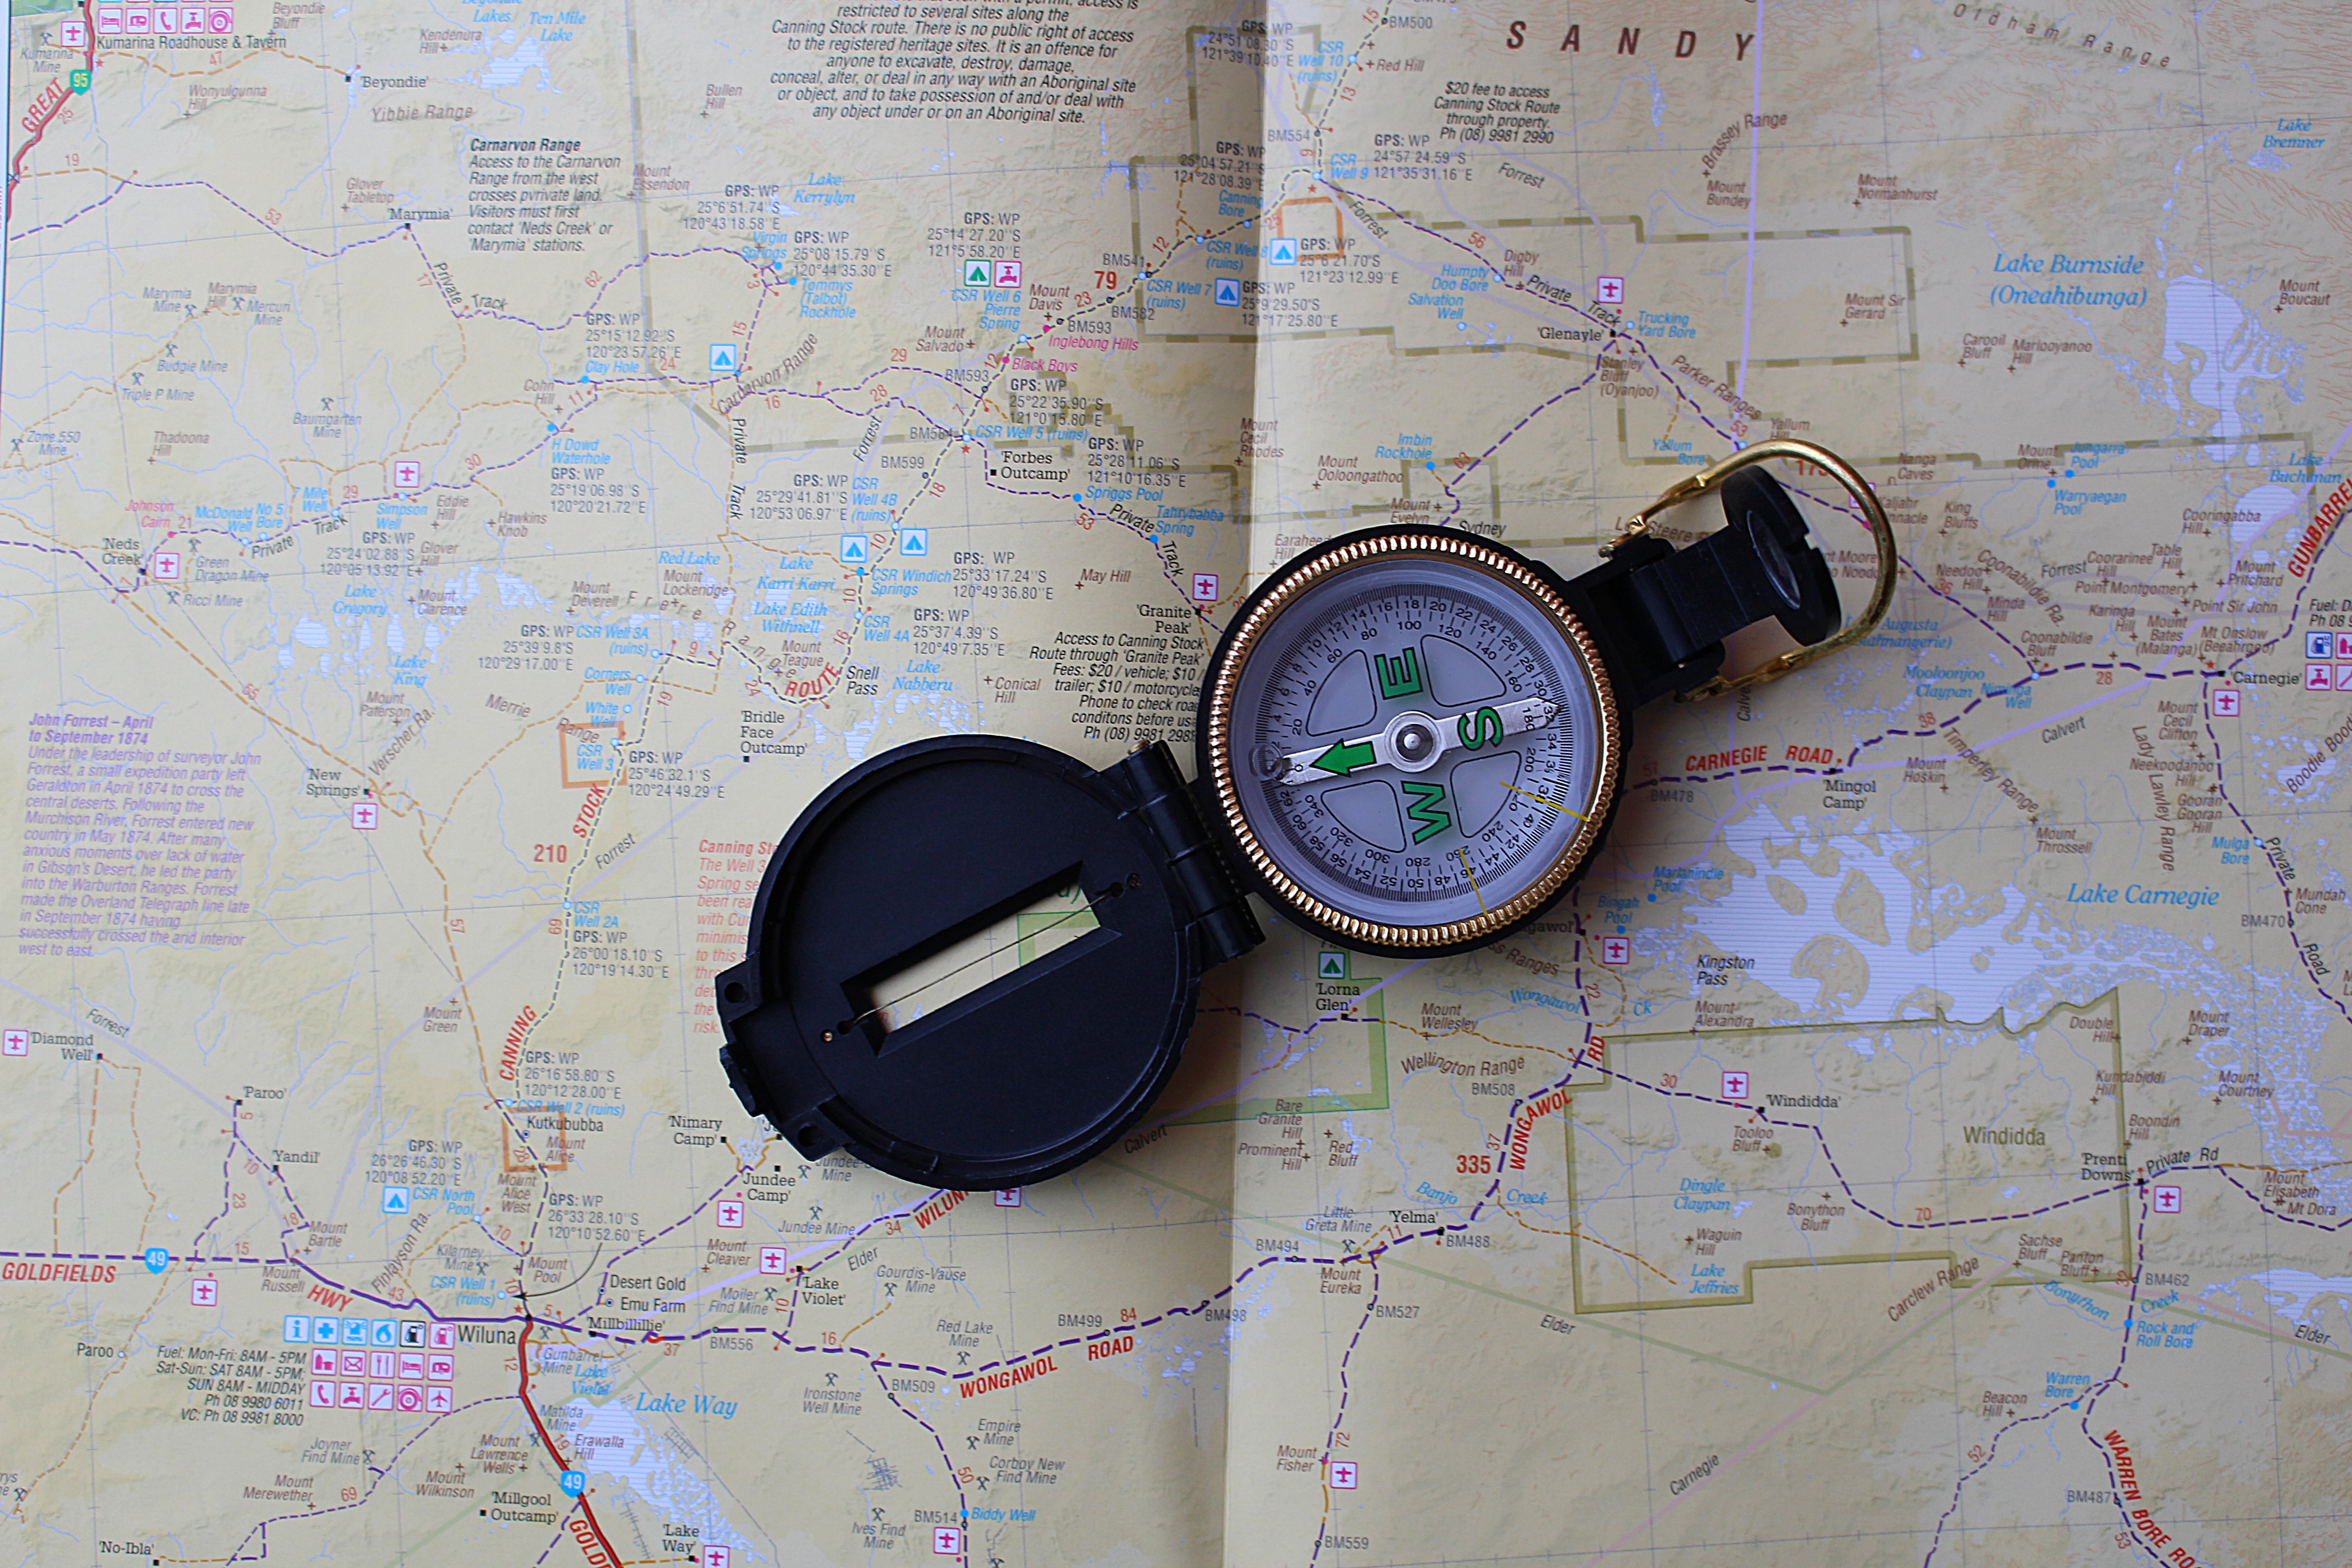
number, compass, map, circle, australia, drawing, navigation, organ, shape, screenshot